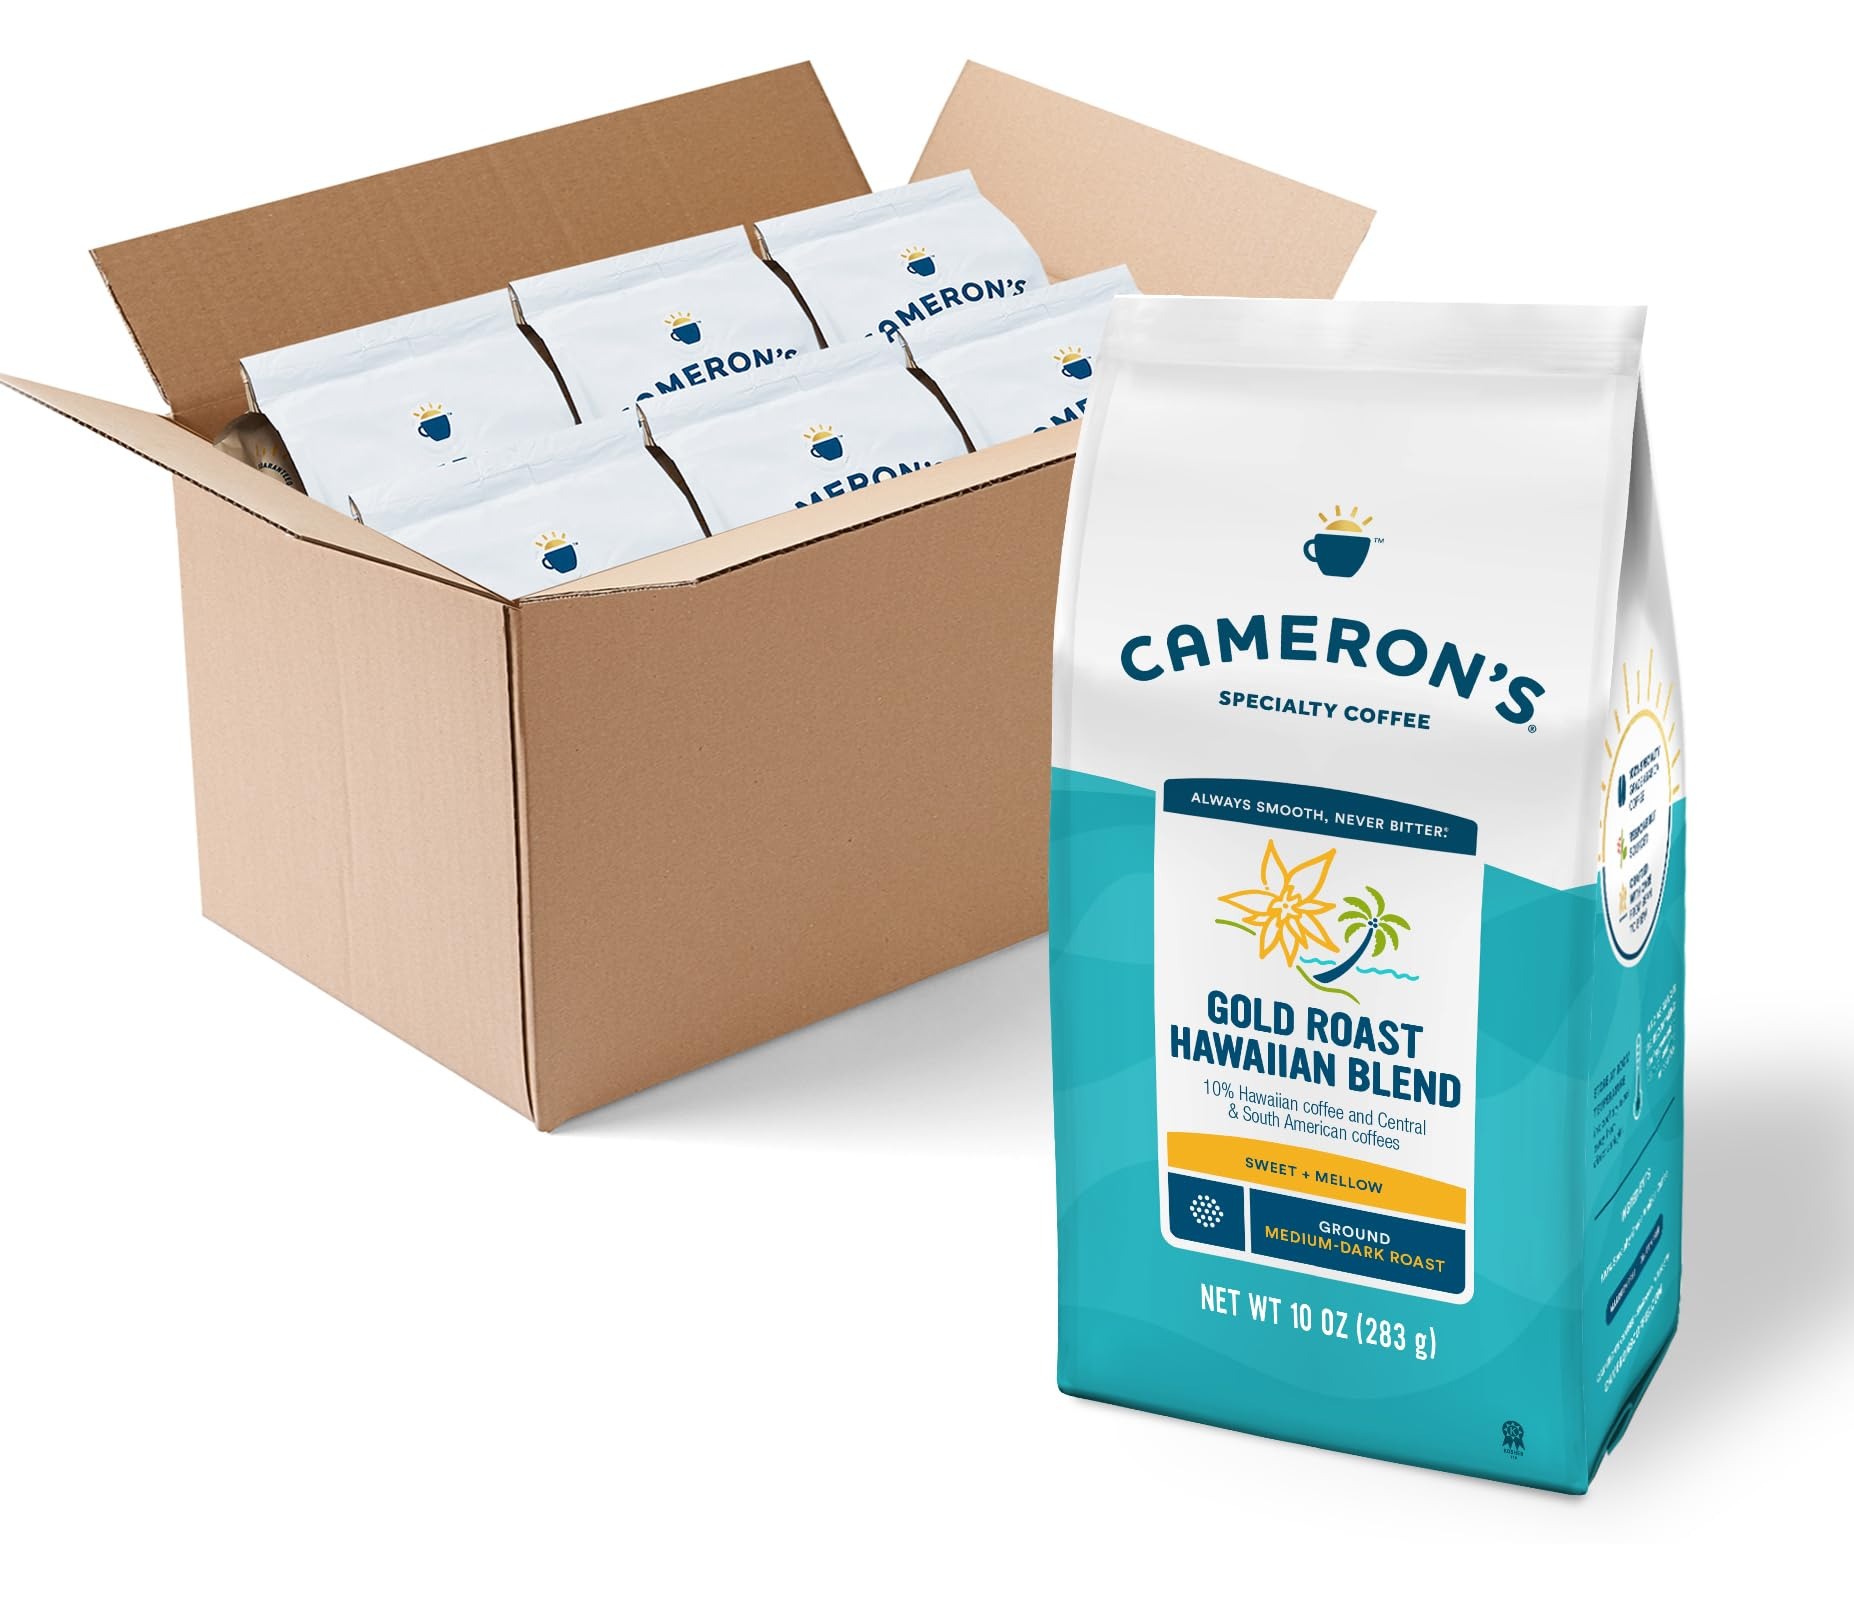
Item Name: Cameron’s Coffee Gold Roast Hawaiian Blend Flavored Ground Coffee, Light Roast, 100% Arabica, 10-Ounce Bag, (Pack of 6)
Bullet Point 1: RESPONSIBLY SOURCED: Cameron's is committed to 100% Responsibly Sourced Coffee from around the world
Bullet Point 2: ALWAYS SMOOTH, NEVER BITTER: (6) 10-Ounce Bag, 100% Premium Arabica beans, Gold Roast Hawaiian Blend
Bullet Point 3: SWEET & MELLOW: Brew a cup of gold with the bright, fruity sweetness in this enticing blend of Central & South American and Hawaiian beans.
Bullet Point 4: POSITIVELY FOCUSED: From the farmers we choose to work with, to the actions we take to reduce waste (like reducing water consumption in the roasting process). Cameron’s Coffee is committed to doing the right thing. We're here to Make Every Day Brighter
Bullet Point 5: CAMERON'S PUTS QUALITY FIRST: We choose only specialty grade Arabica, Top 10% of beans in the world, giving you a craveable cup of coffee that's never over-roasted
Value: 60.0
Unit: Ounce

Price: 67.39